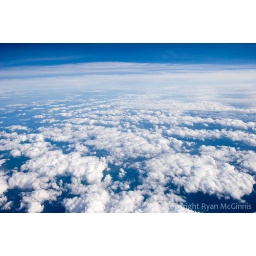
Aerial view of a field of altocumulus clouds. Shot out the window of a jetliner somewhere over Ohio, June 10, 2006.